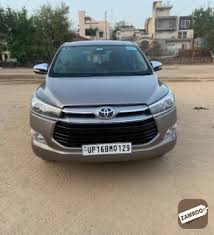
Label: noambulance